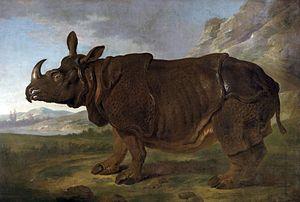
Le Rhinocéros indien est une espèce de rhinocéros unicornes présente en Asie. C’est la plus grande et la moins rare des trois espèces que compte le continent. Ce mammifère vit plus particulièrement au nord de l’Inde et au Népal.
Douwe Mout van der Meer est célèbre pour son rhinocéros nommé Clara qu'il exhibait dans différents pays d'Europe.
Jean-Baptiste Oudry, né à Paris le 17 mars 1686 et mort à Beauvais le 30 avril 1755, est un peintre et graveur français. Il est surtout célèbre pour ses peintures de chiens de chasse, ses natures mortes animalières et ses animaux exotiques.